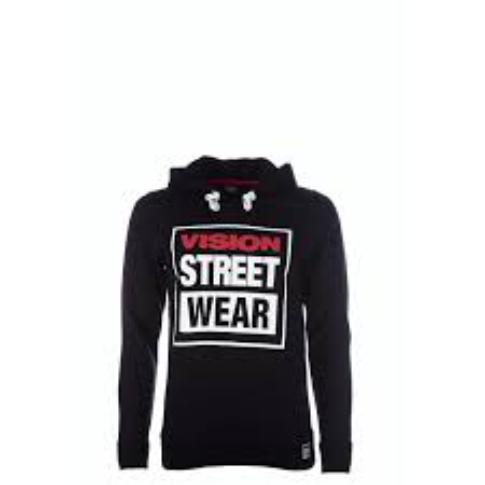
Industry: Clothes